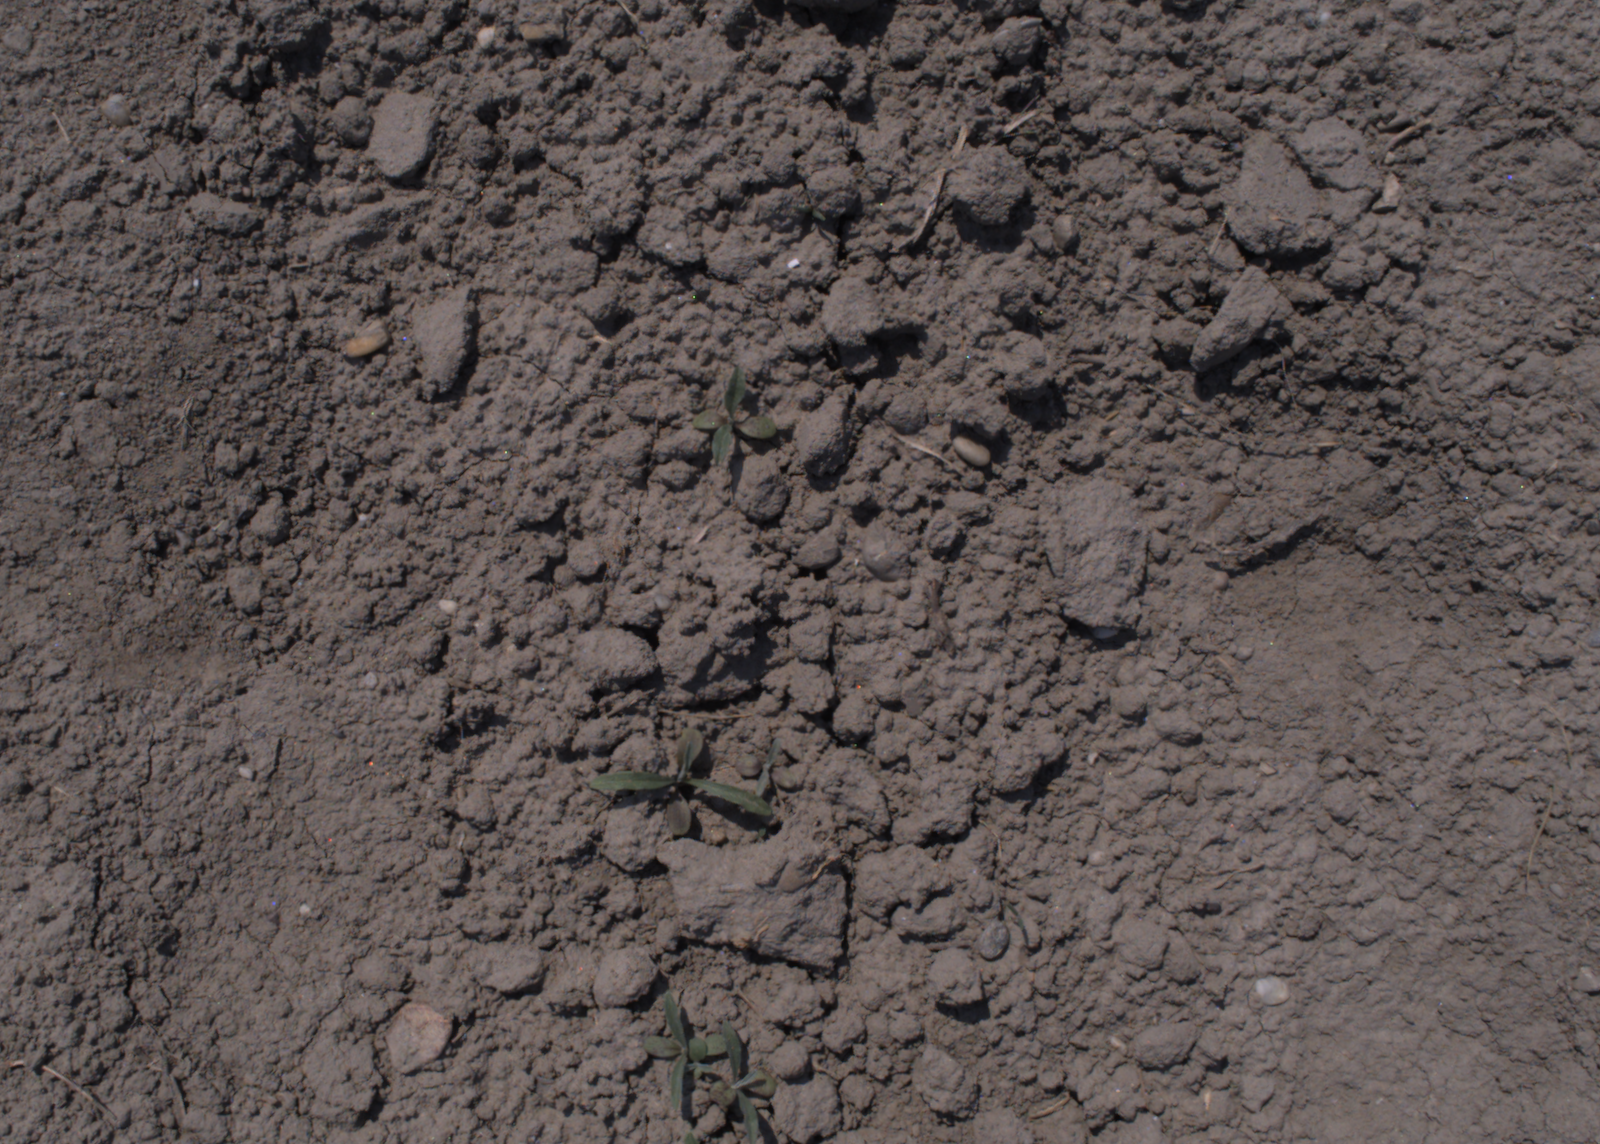
Capture date: 10.08.2020 12:55:45
Weather: sunny
Wind: light
Seeding date: 21.07.2020
Plant canopy height (mm): 930